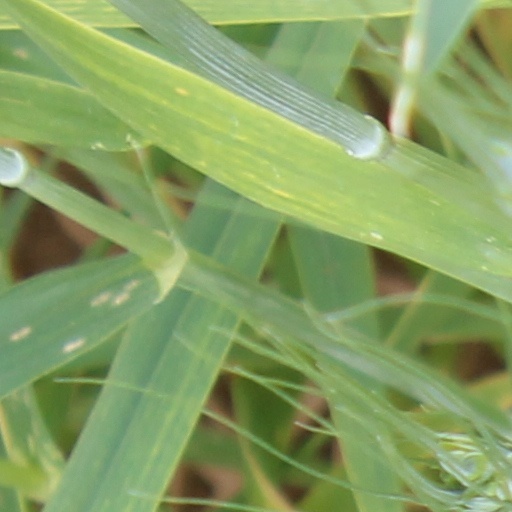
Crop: wheat